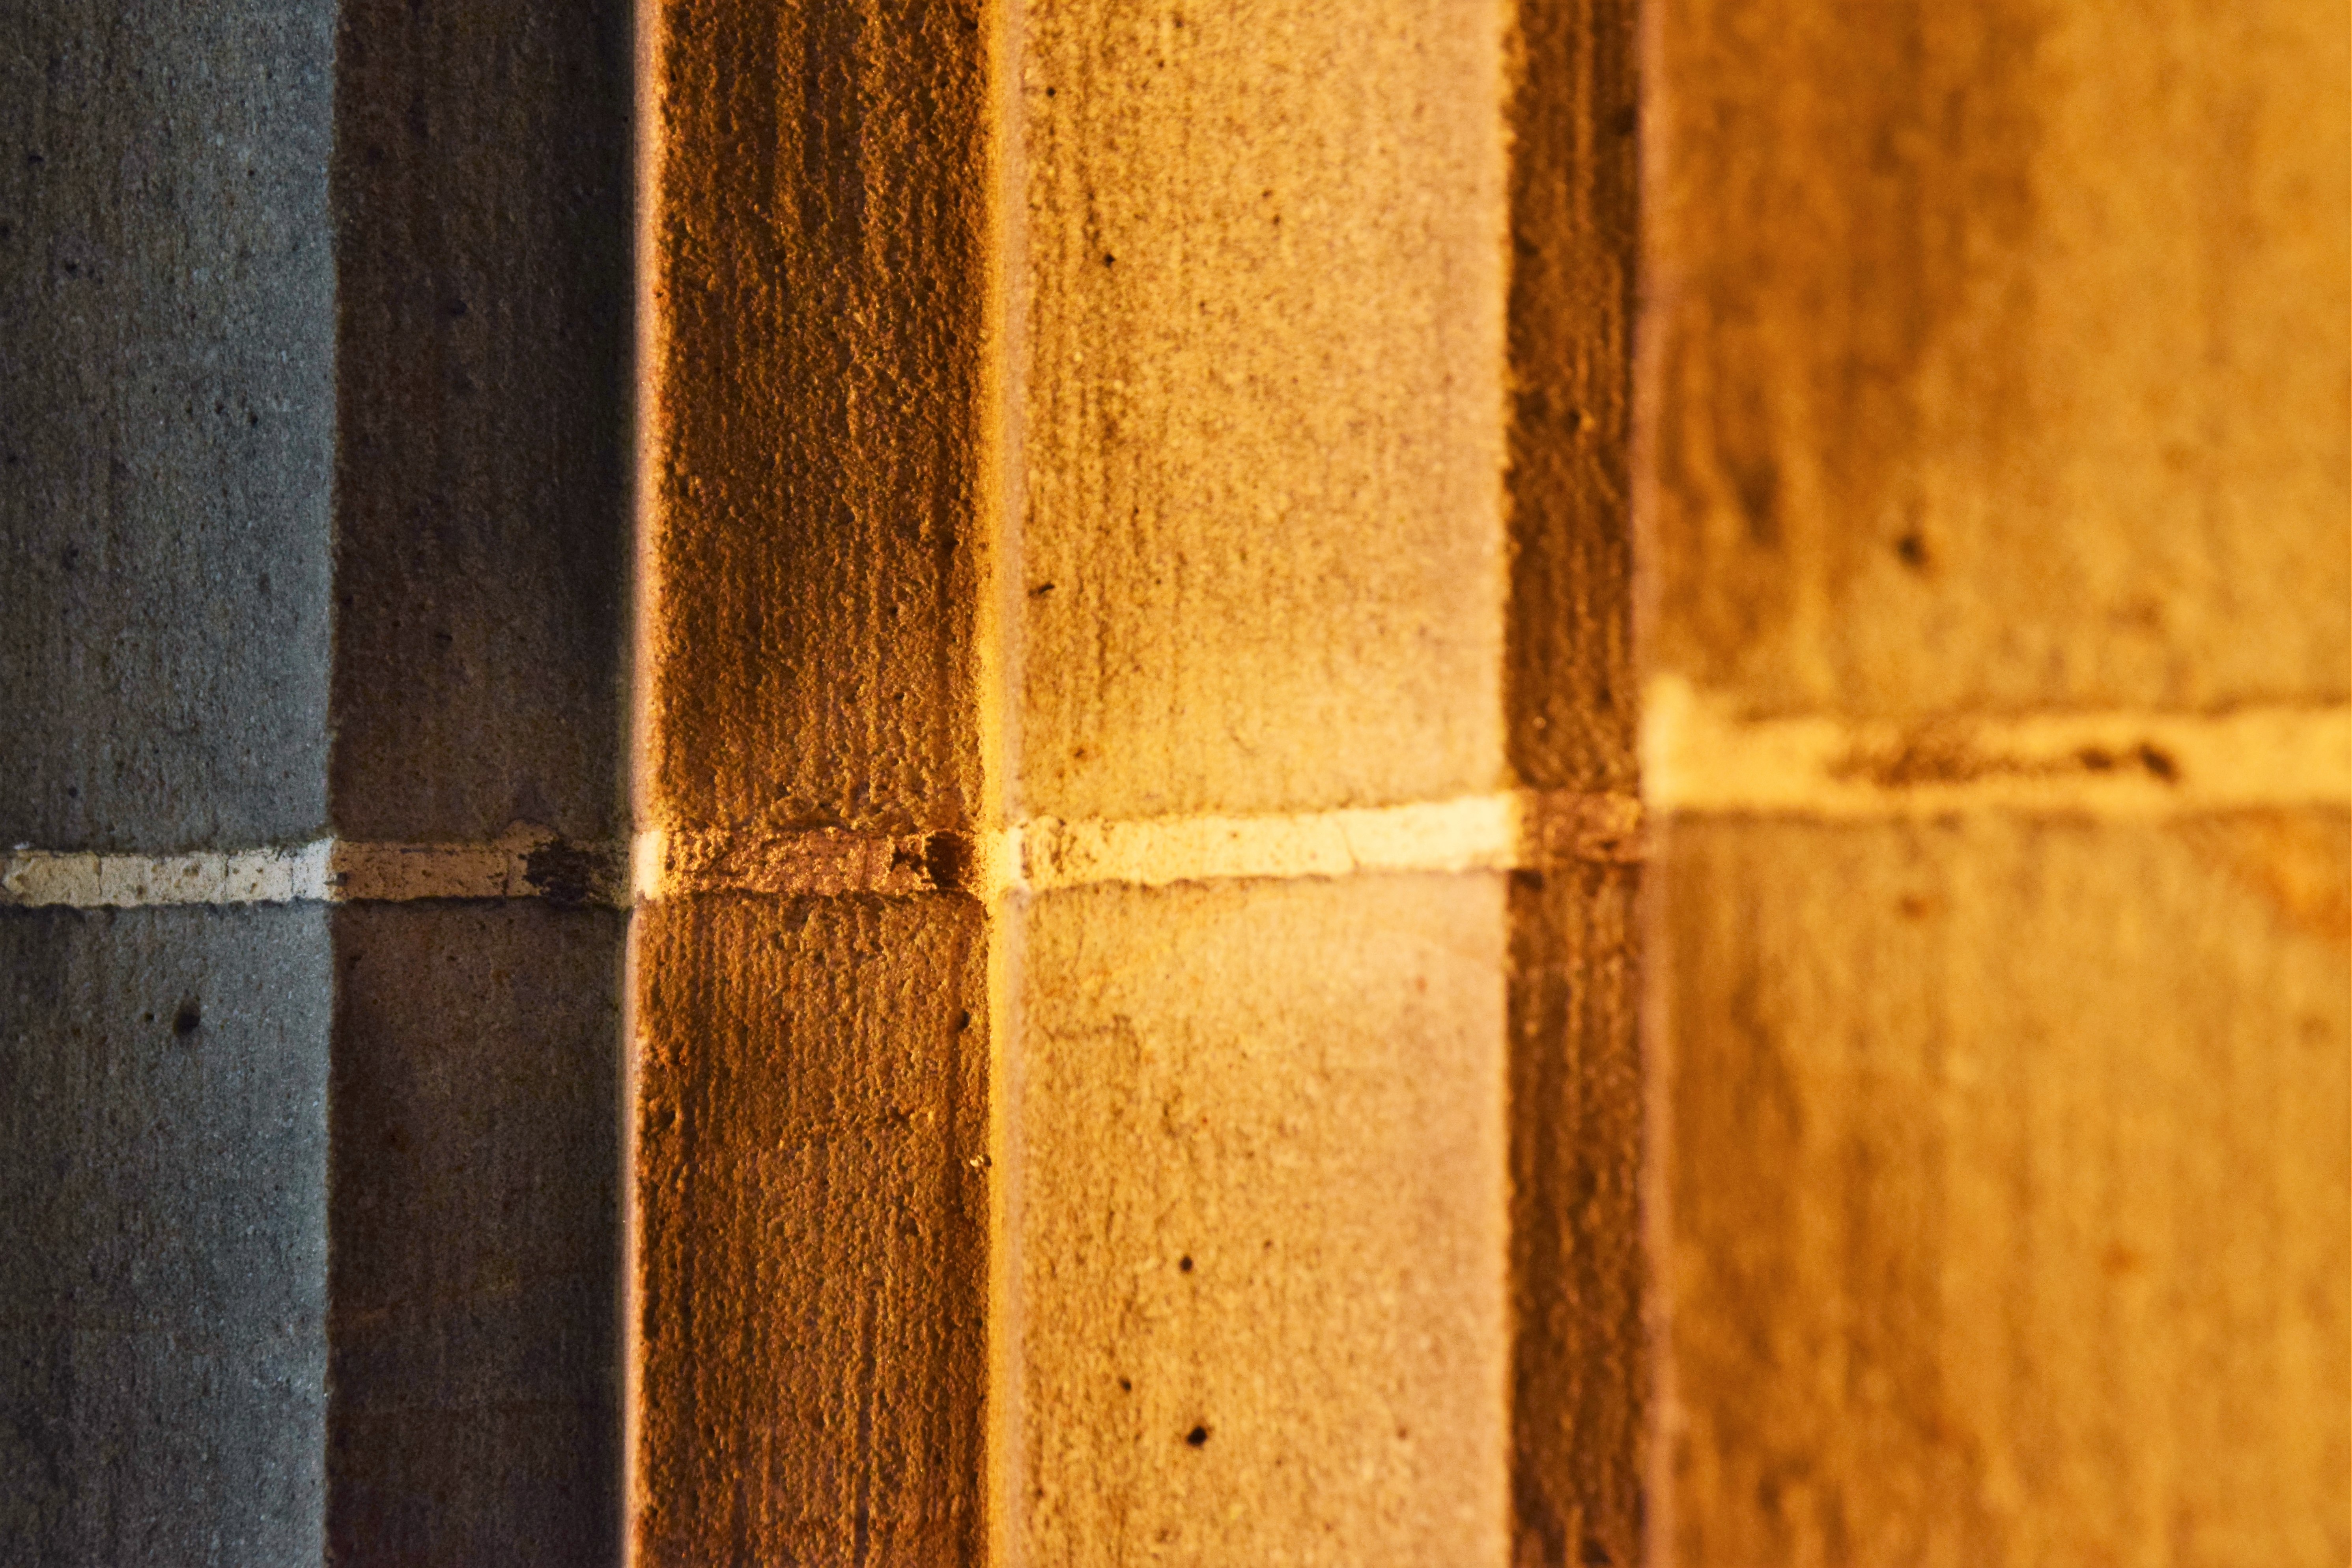
light, wood, texture, floor, wall, stone, orange, line, pillar, color, cross, yellow, brick, hardwood, linz, flooring, evening light, wood flooring, mariendom, man made object, wood stain